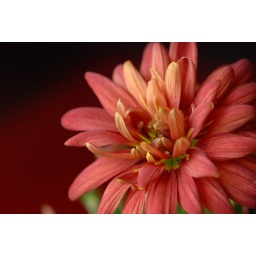
Flower by the window in our apartment on Chenery street